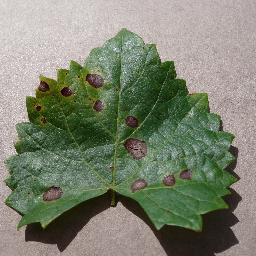
Label: Grape___Black_rot